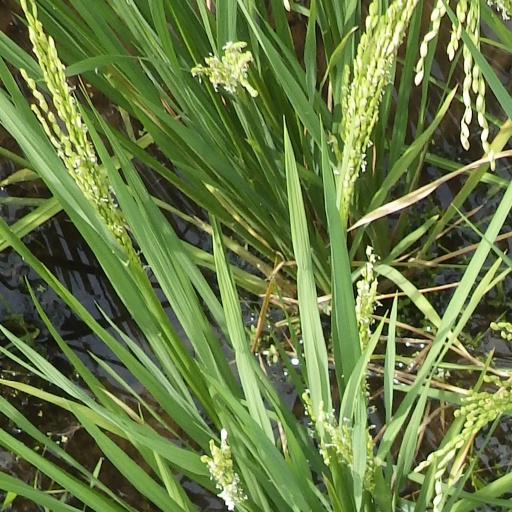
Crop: rice